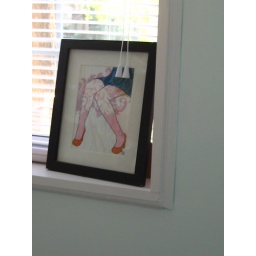
in the window of our half bath in our bedroom.